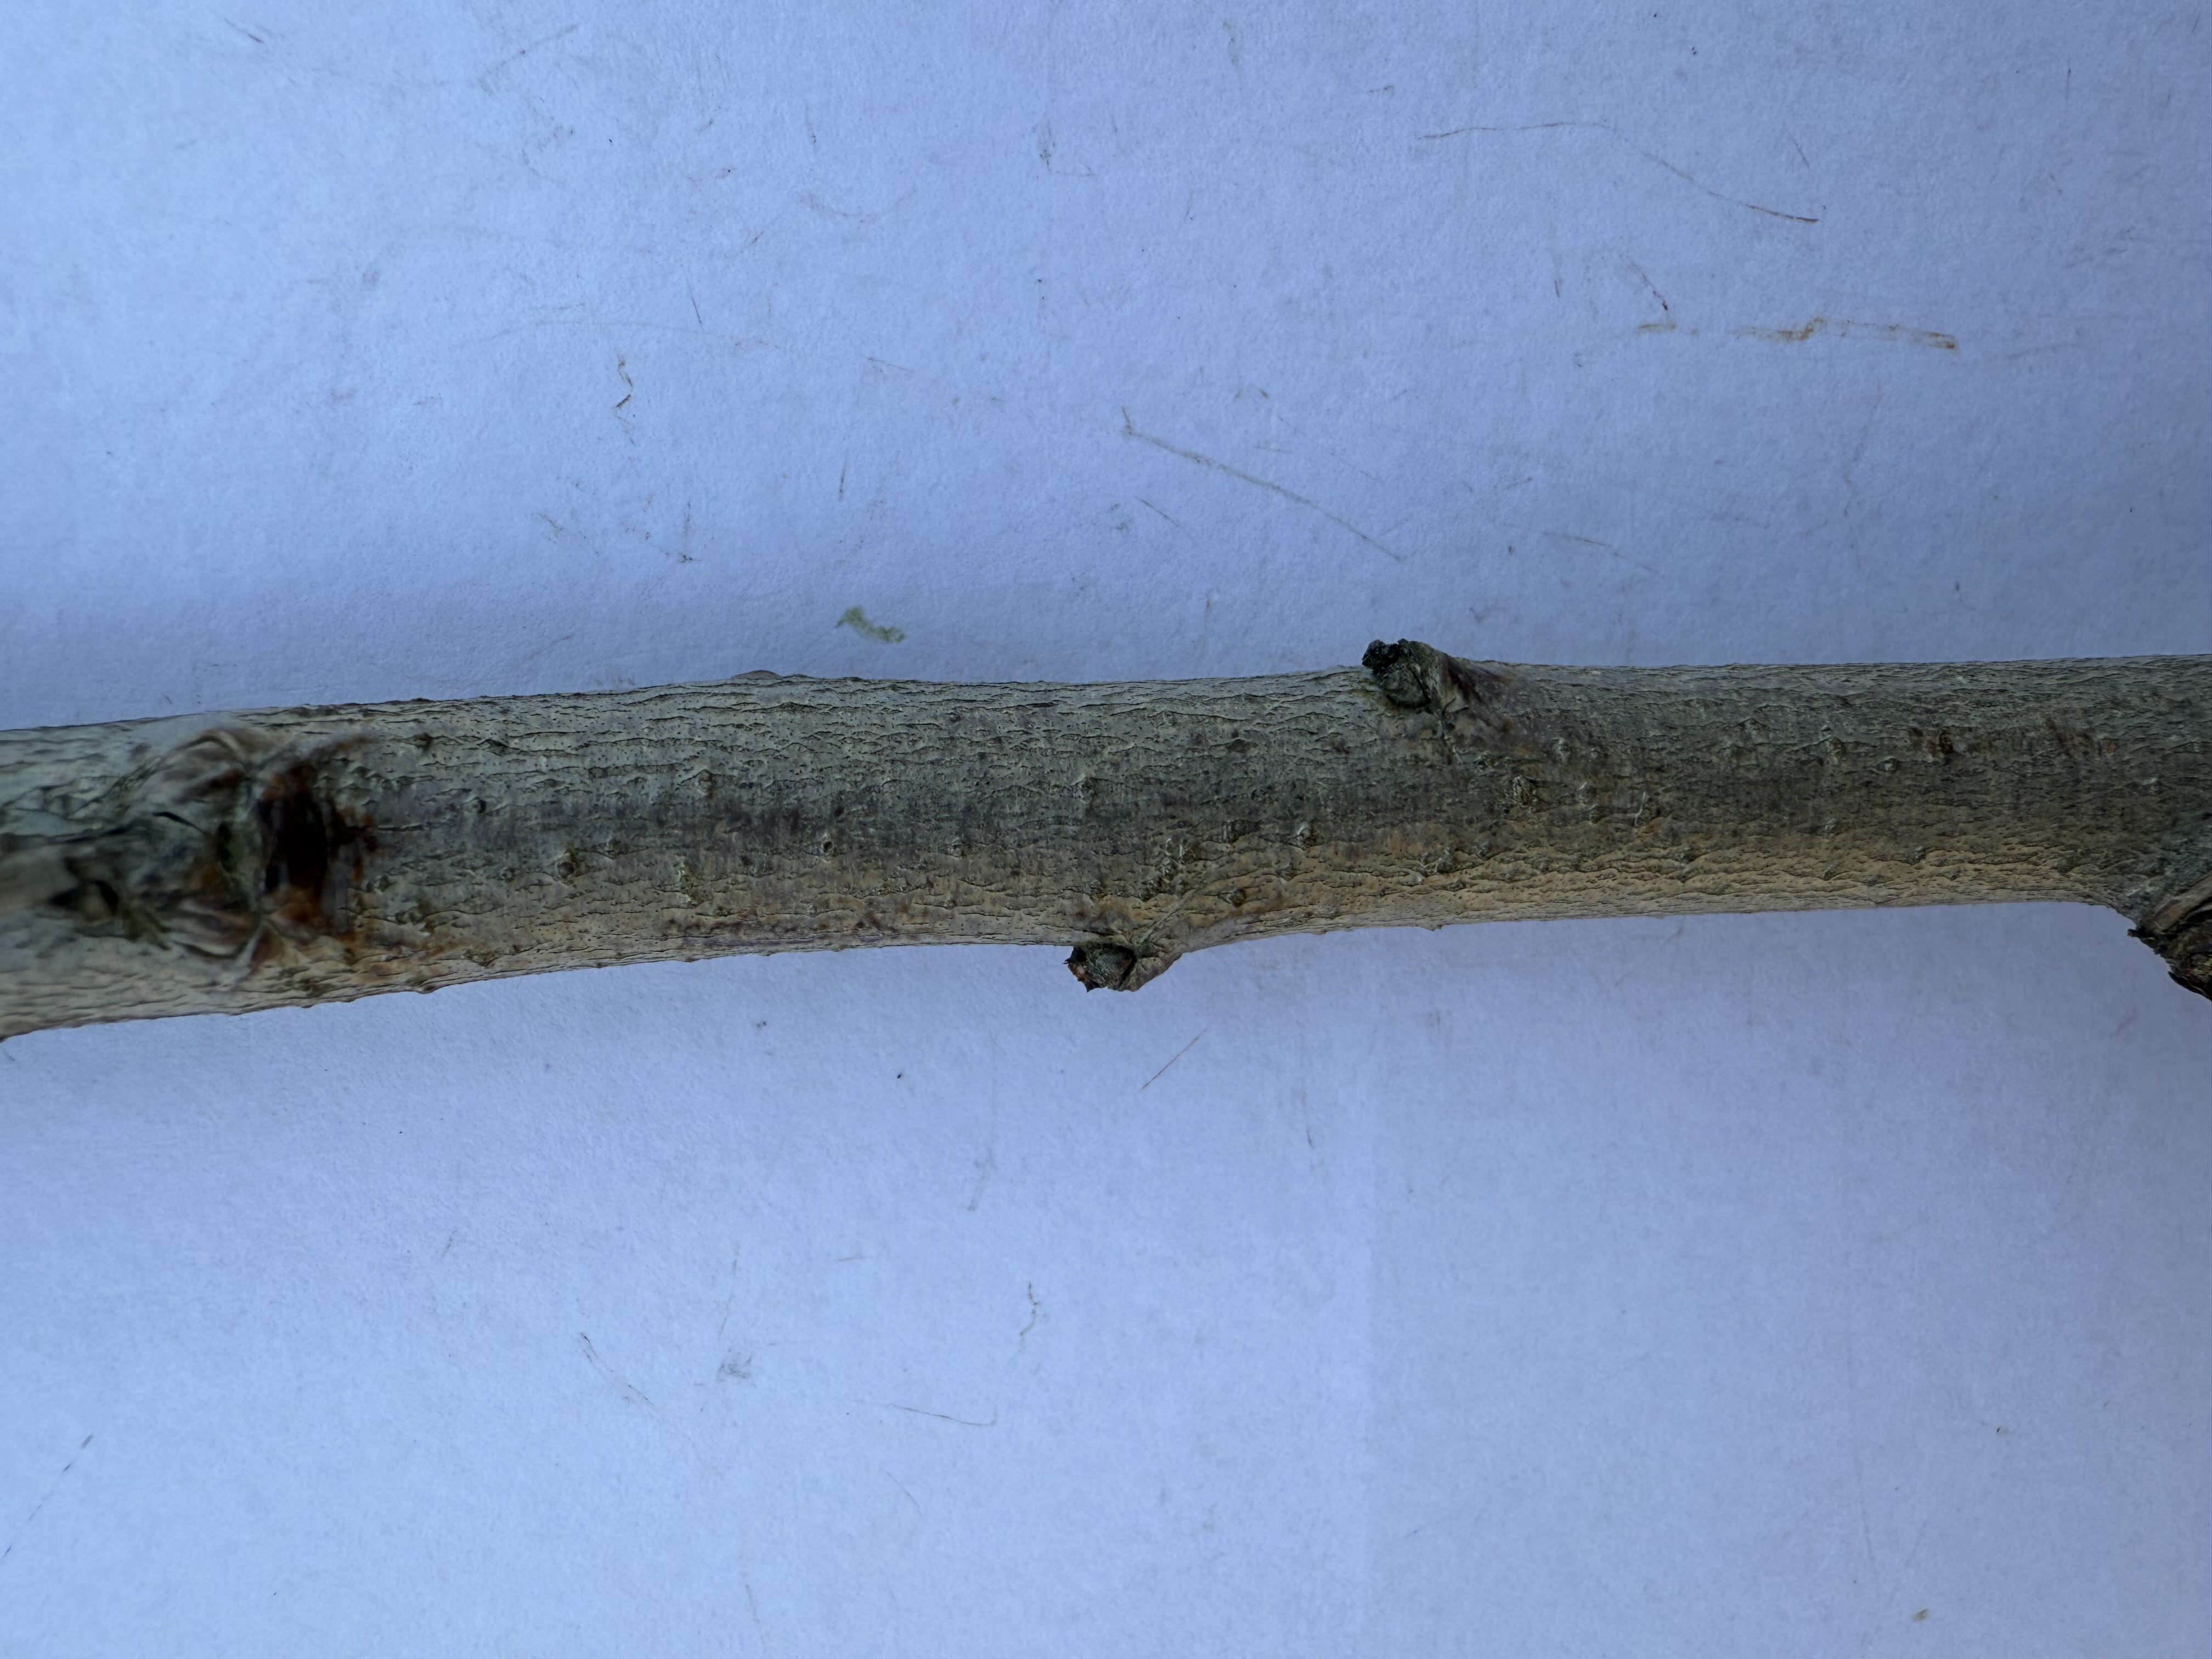
Variety: Duke Blueberry